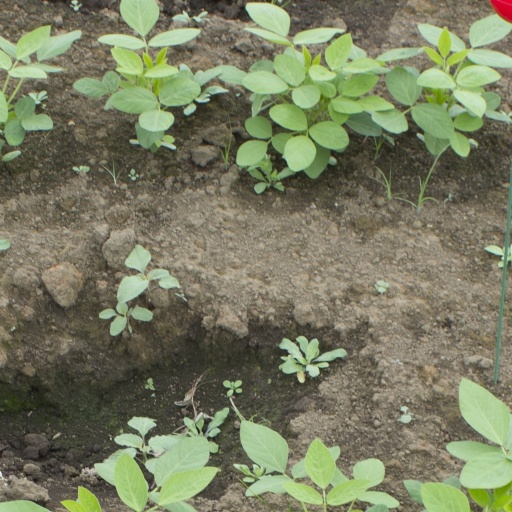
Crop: soybean